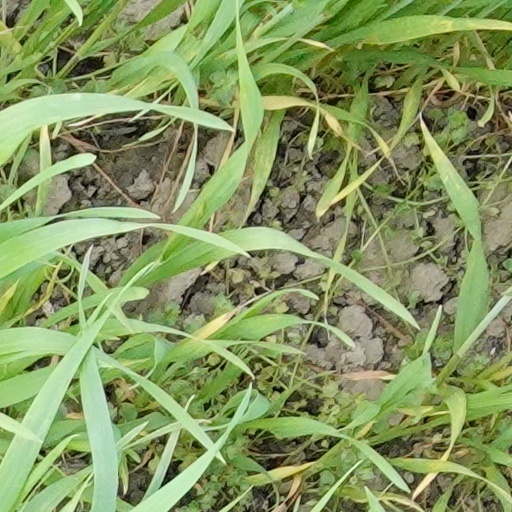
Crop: wheat